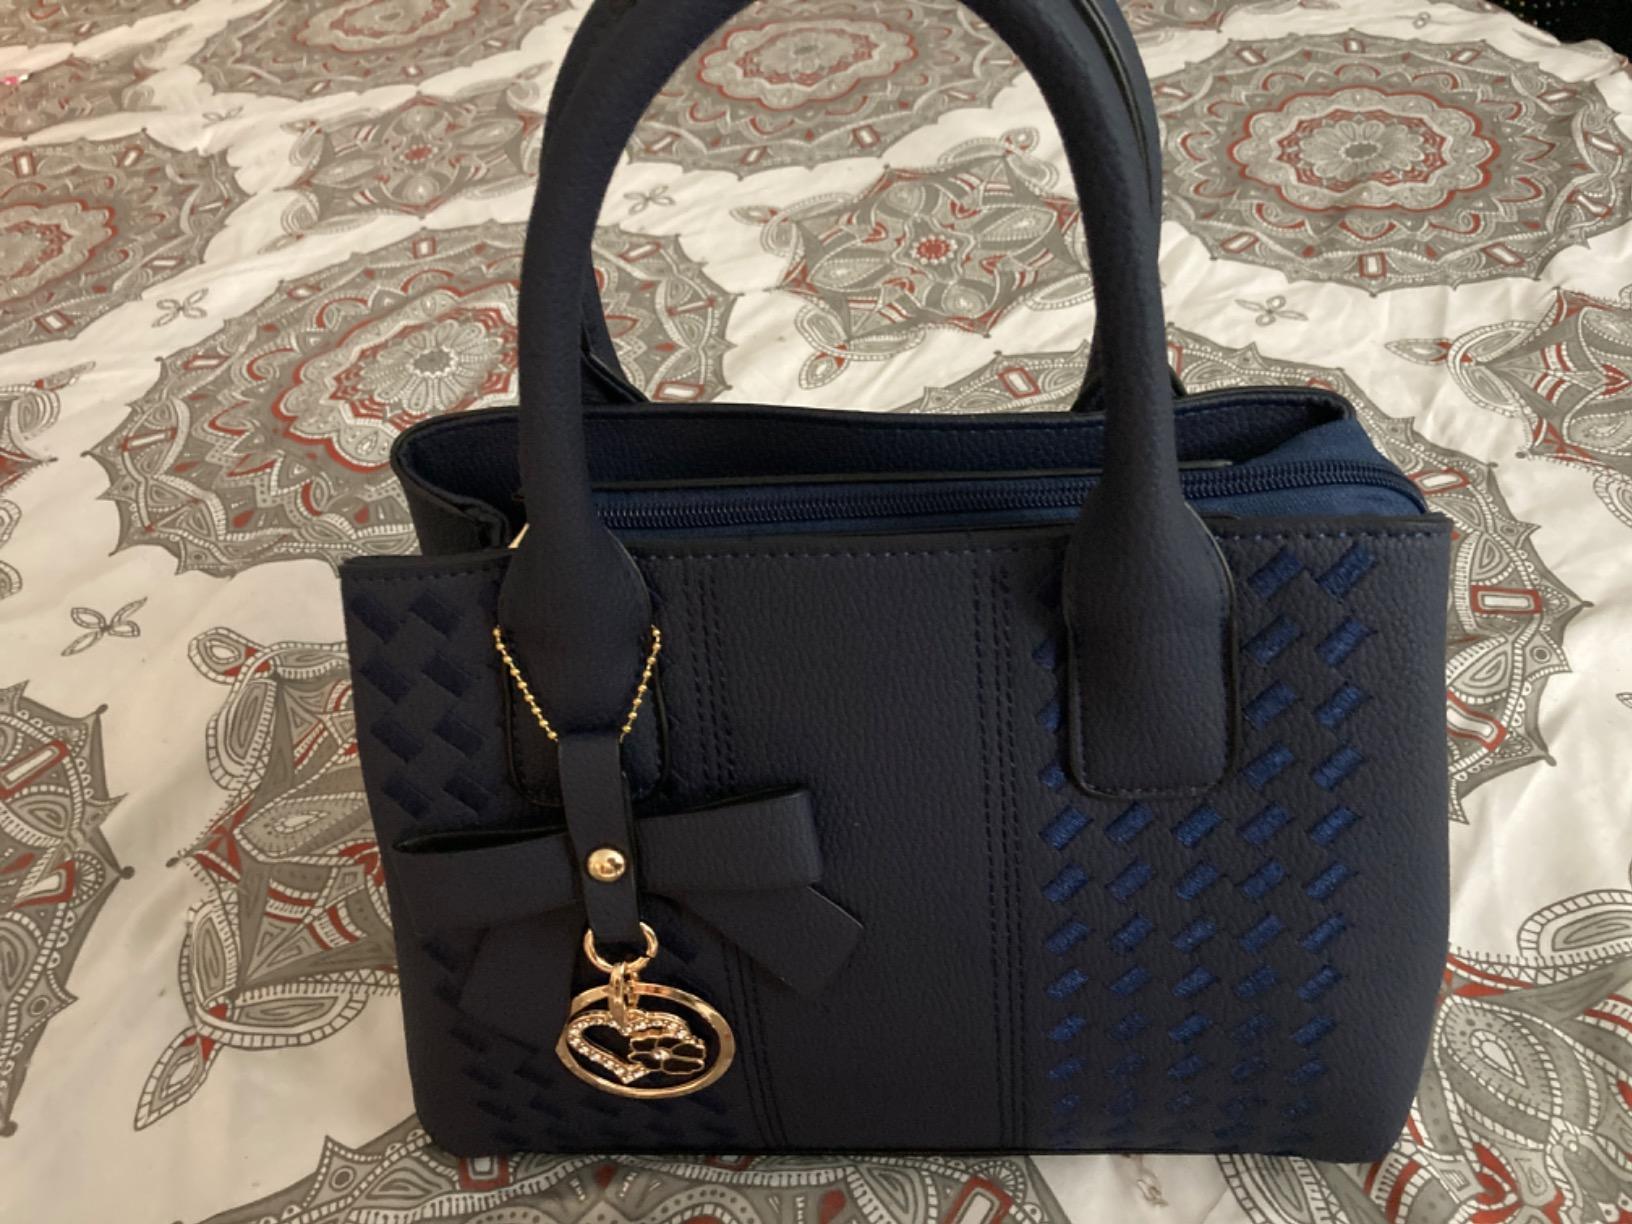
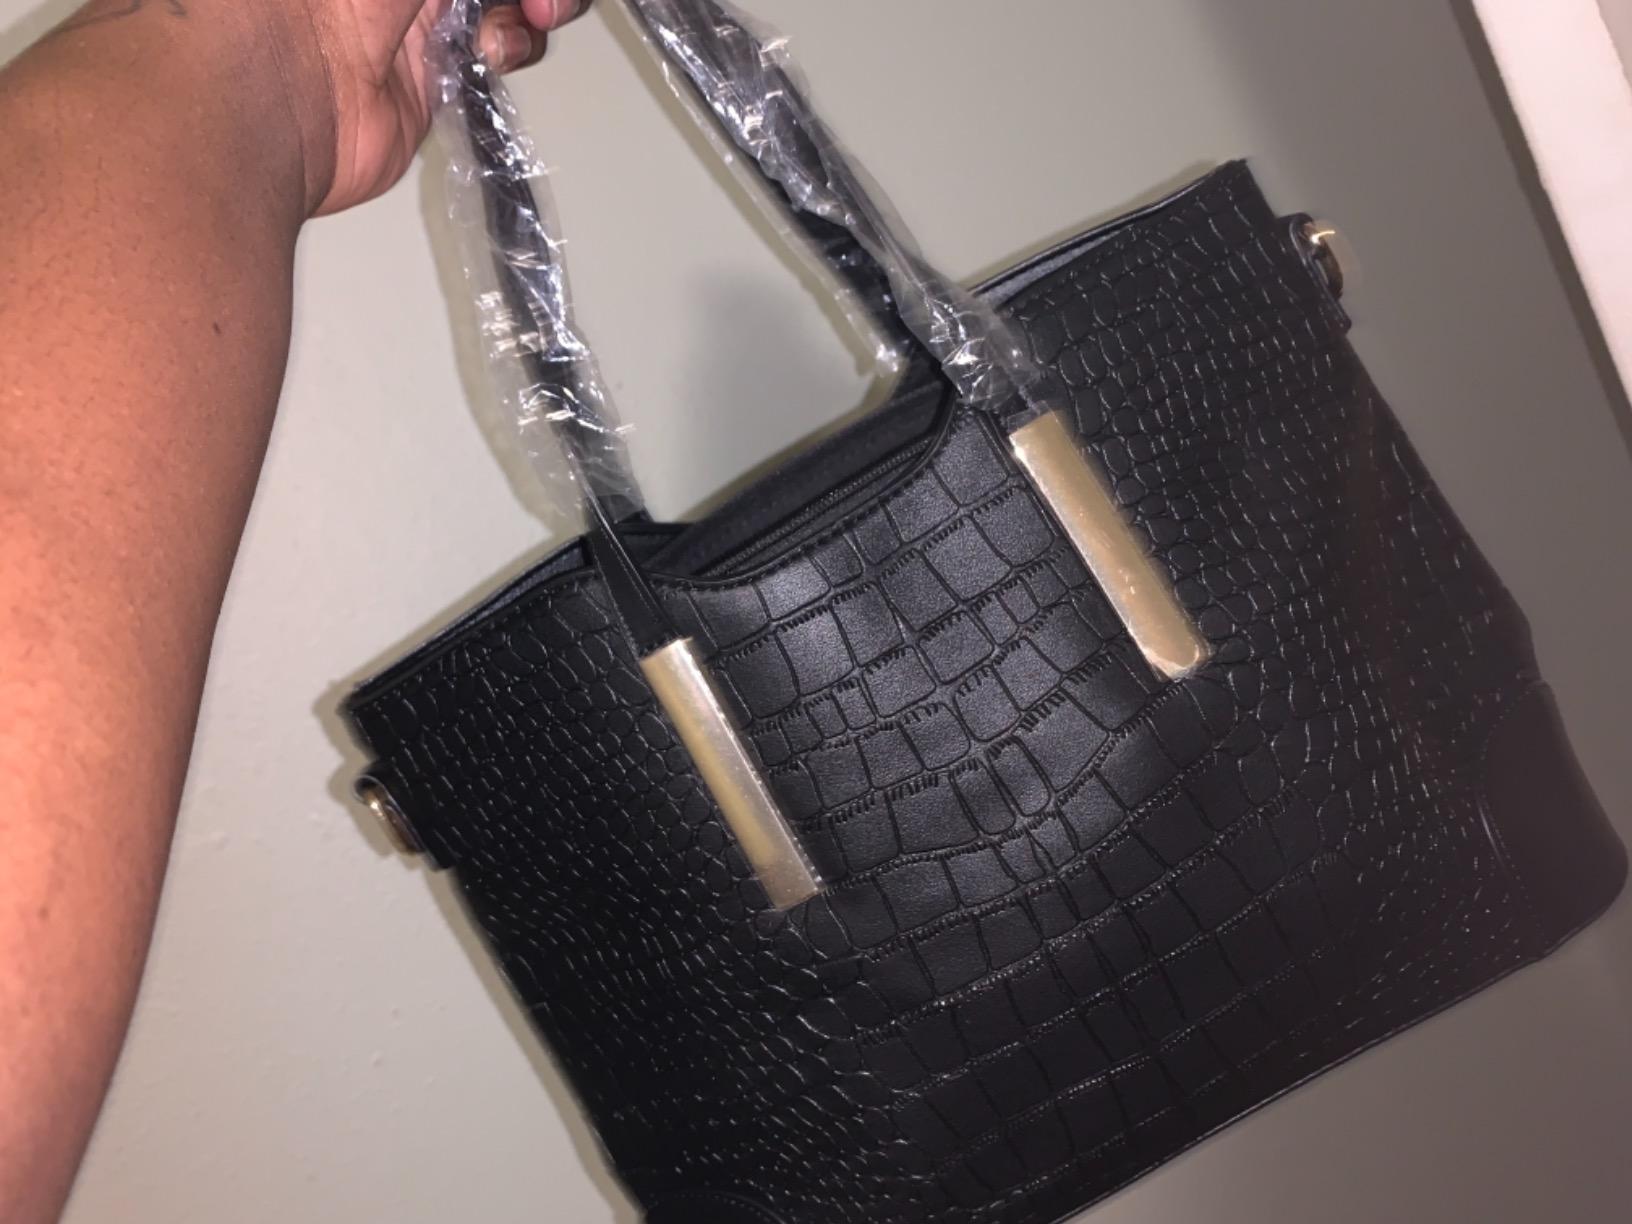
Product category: accessories_handbag
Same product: no